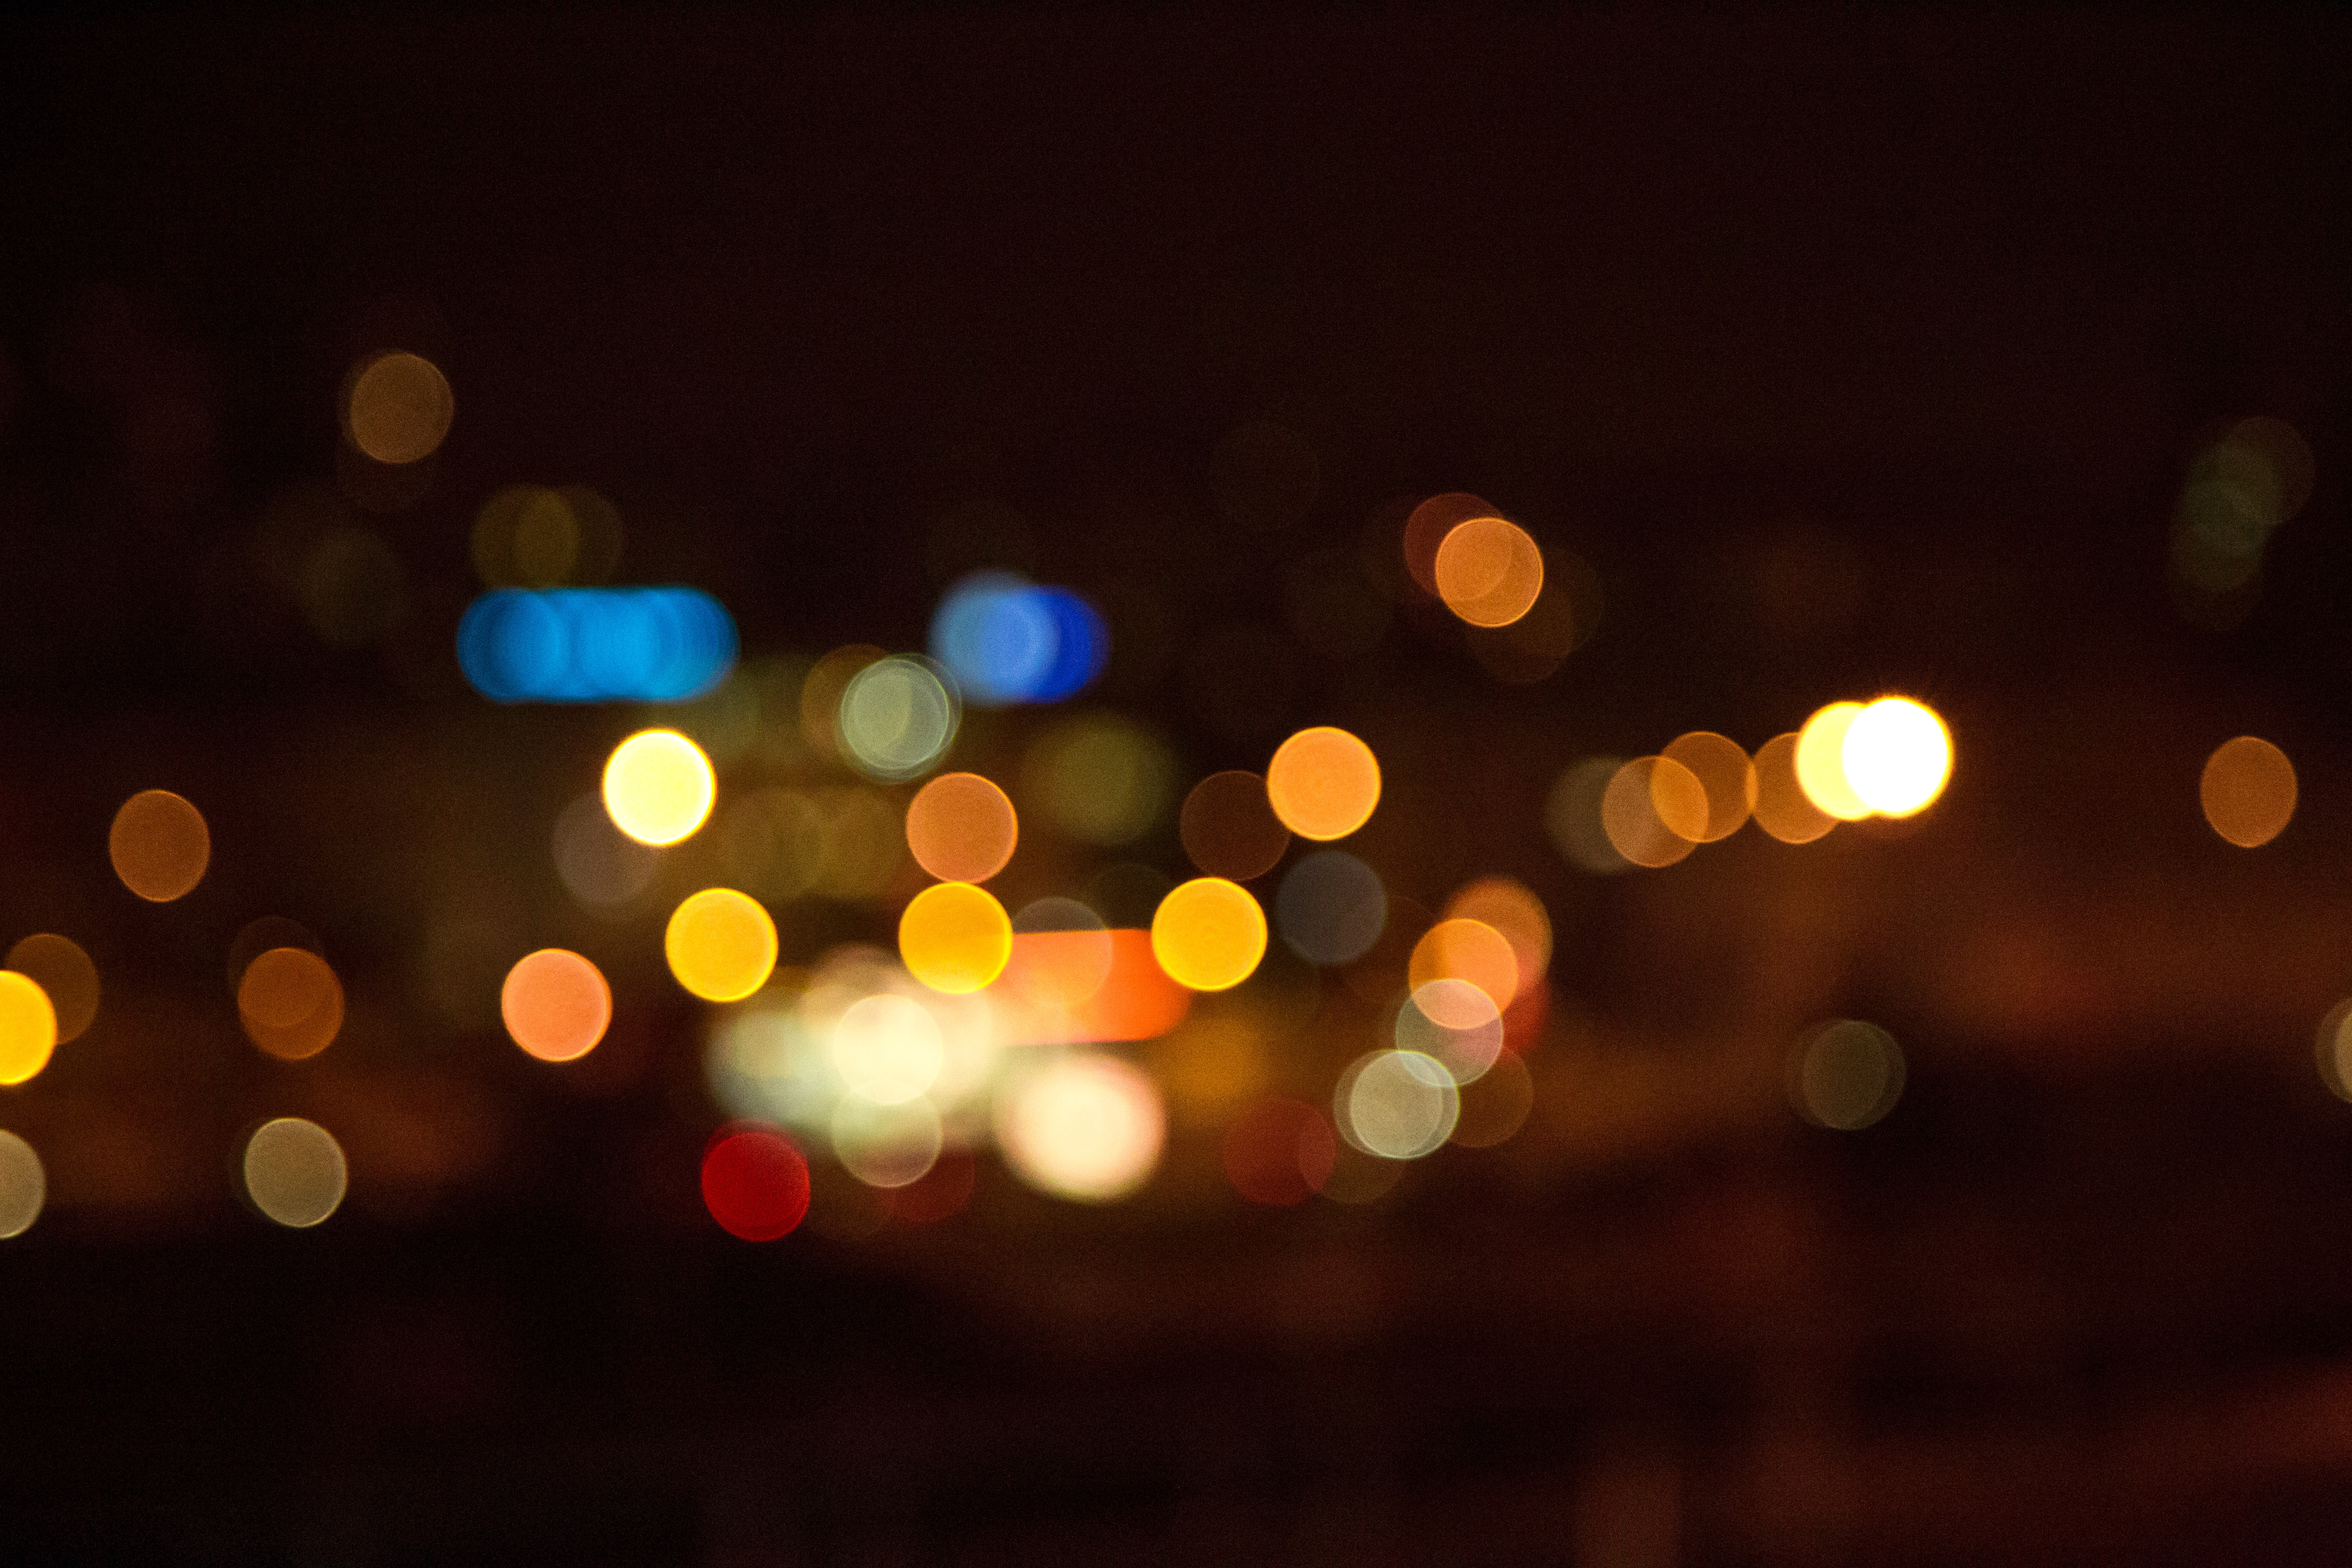
light, night, sunlight, darkness, lighting, circle, shape, macro photography